Edward J. Renehan Jr.

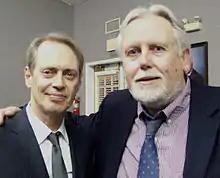
Friends Edward Renehan and Steve Buscemi photographed in the Spring of 2015.

Edward John Renehan Jr. (born c. 1956) is an American writer, consultant, publisher, and Grammy Award-winning musician.